Edwin (company)

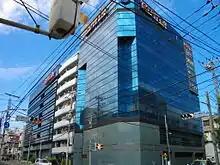
Edwin Head Office

Their most popular line of clothing is the 503 jeans model which was first sold in 1997. The company has flagship concept stores in Japan in Harajuku, Tokyo and Minami-Horie, Osaka.